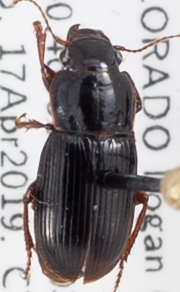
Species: Harpalus desertus
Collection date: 2019-04-17
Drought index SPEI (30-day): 0.272
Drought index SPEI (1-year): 1.22
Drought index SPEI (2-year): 0.54